Bereshit (parashah)

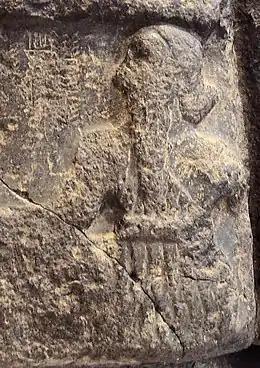
Sargon

Noting that Sargon of Akkad was the first to use a seven-day week, Professor Gregory S. Aldrete speculated that the Israelites may have adopted the idea from the Akkadian Empire.